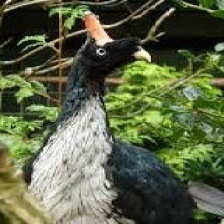
Species: HORNED GUAN
Scientific name: OREOPHASIS DERBIANUS